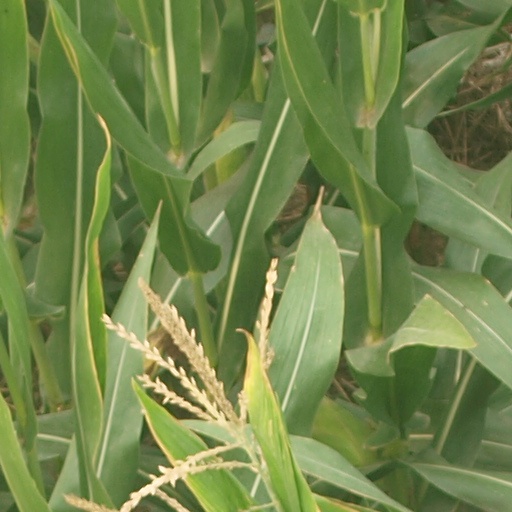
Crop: maize; corn